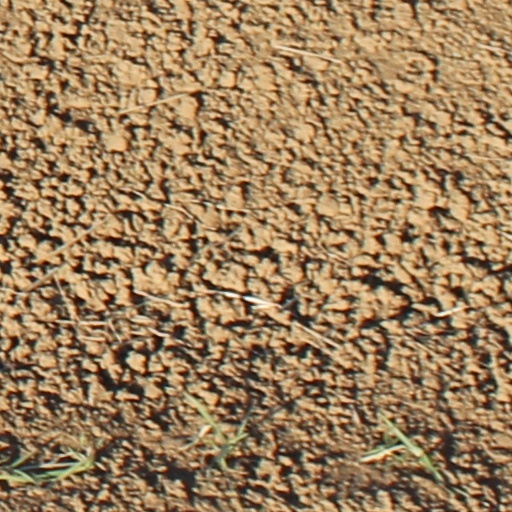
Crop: wheat